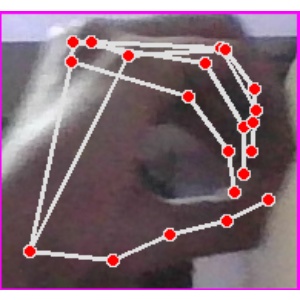
अक्षर: ठ